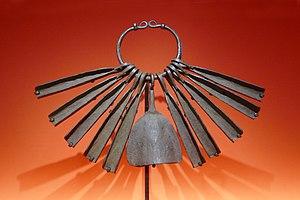
Auteur inconnu Populations Chamba et Vere, Nigeria 19e-20e siècle Fer 55 cm Composé de dix hochets en forme d'auge accrochés de part et d'autre d'un anneau et d'une cloche sans battant. Utilisé exclusivement par les hommes initiés pour annoncer le Jup Kupsa, l'une des plus grandes festivités agricoles du peuple Chamba Collection privée Objet présenté lors de l'exposition Frapper le fer. L'art des forgerons africains au musée du quai Branly Jacques Chirac.
Les Chambas constituent une population d'Afrique de l'Ouest, surtout présente au Nigeria et dans le nord-ouest du Cameroun, dans la région du Grassland.